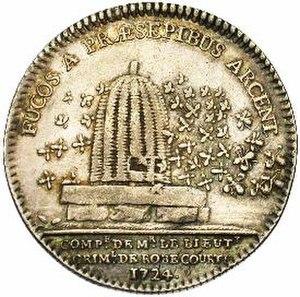
Fucos a praesepibus arcent. Compagnie de monsieur le lieutenant criminel de robecourte. 1724.